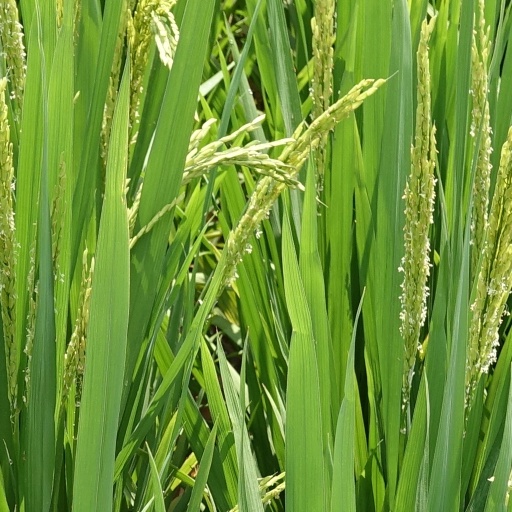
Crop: rice